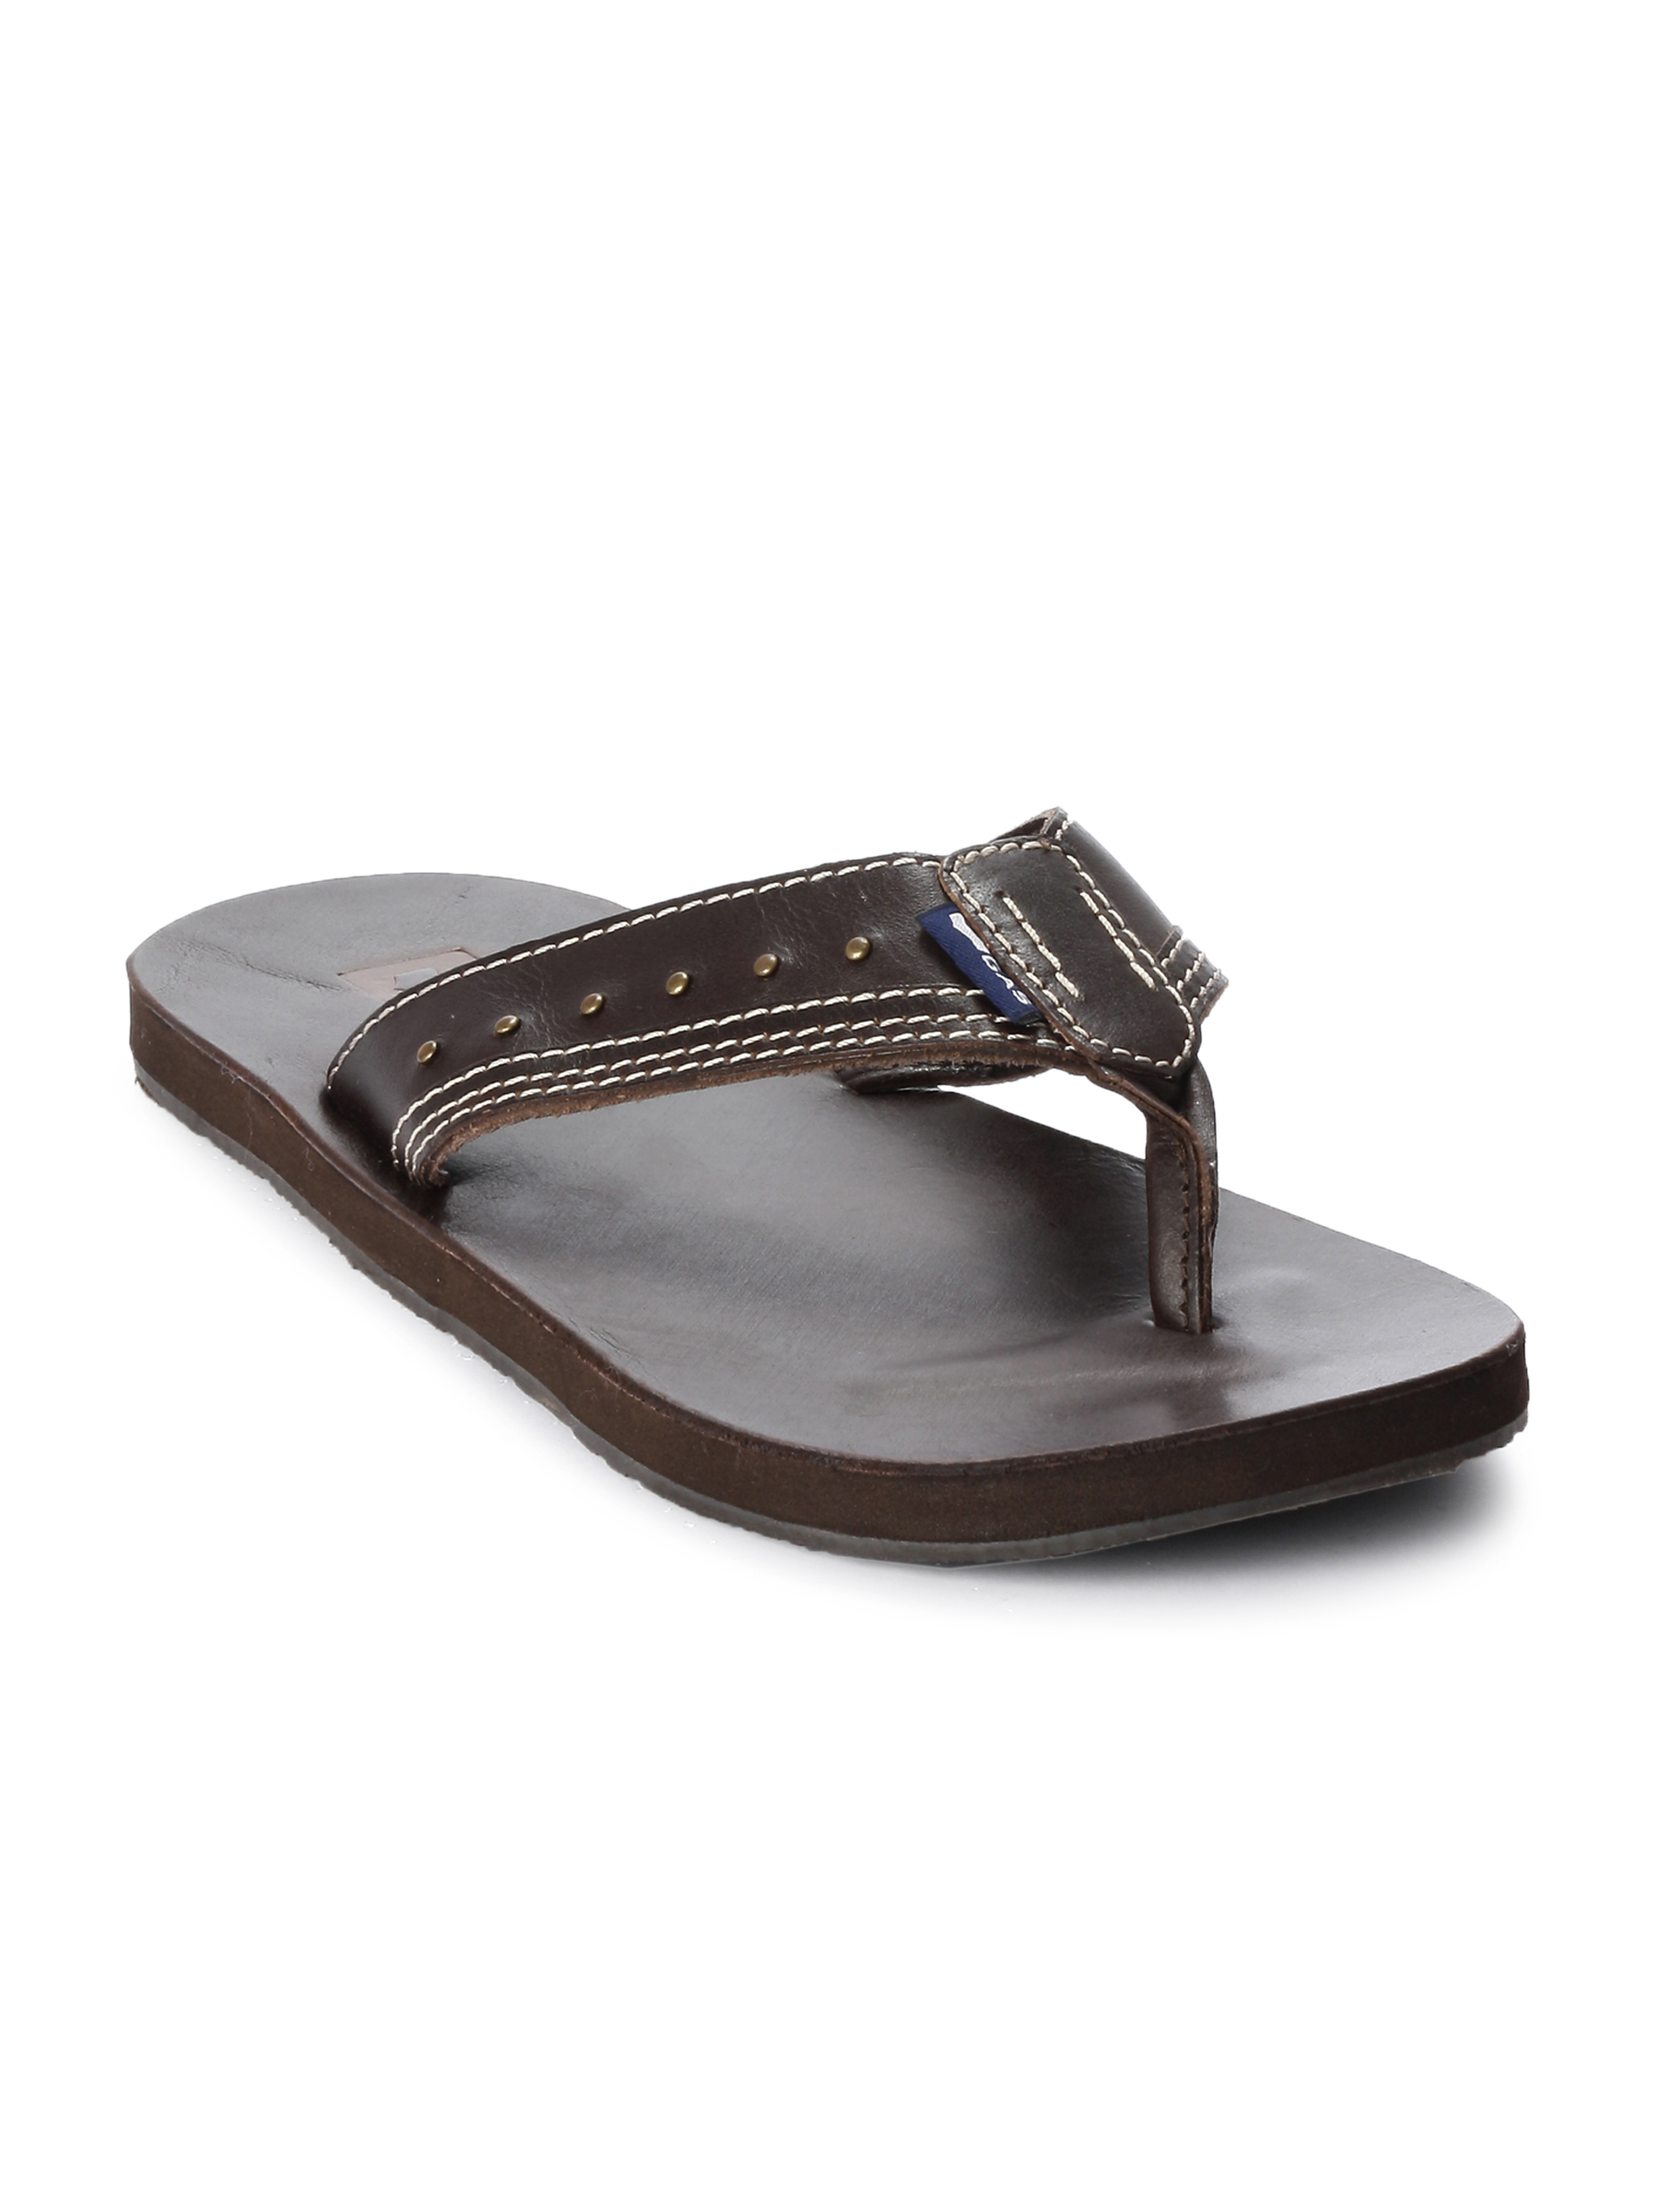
Gas Men Santa Monica Slipper
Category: Footwear / Sandal / Sandals
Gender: Men
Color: Brown
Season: Spring 2013
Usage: Casual